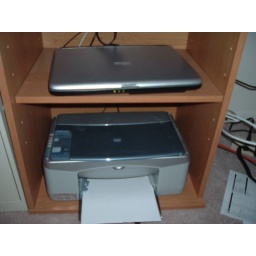
My laptop screen cracked so I &amp;quot;docked&amp;quot; it on the shelf above my printer.